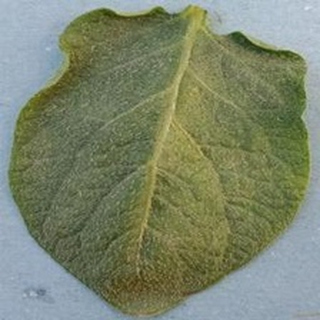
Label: healthy_potato